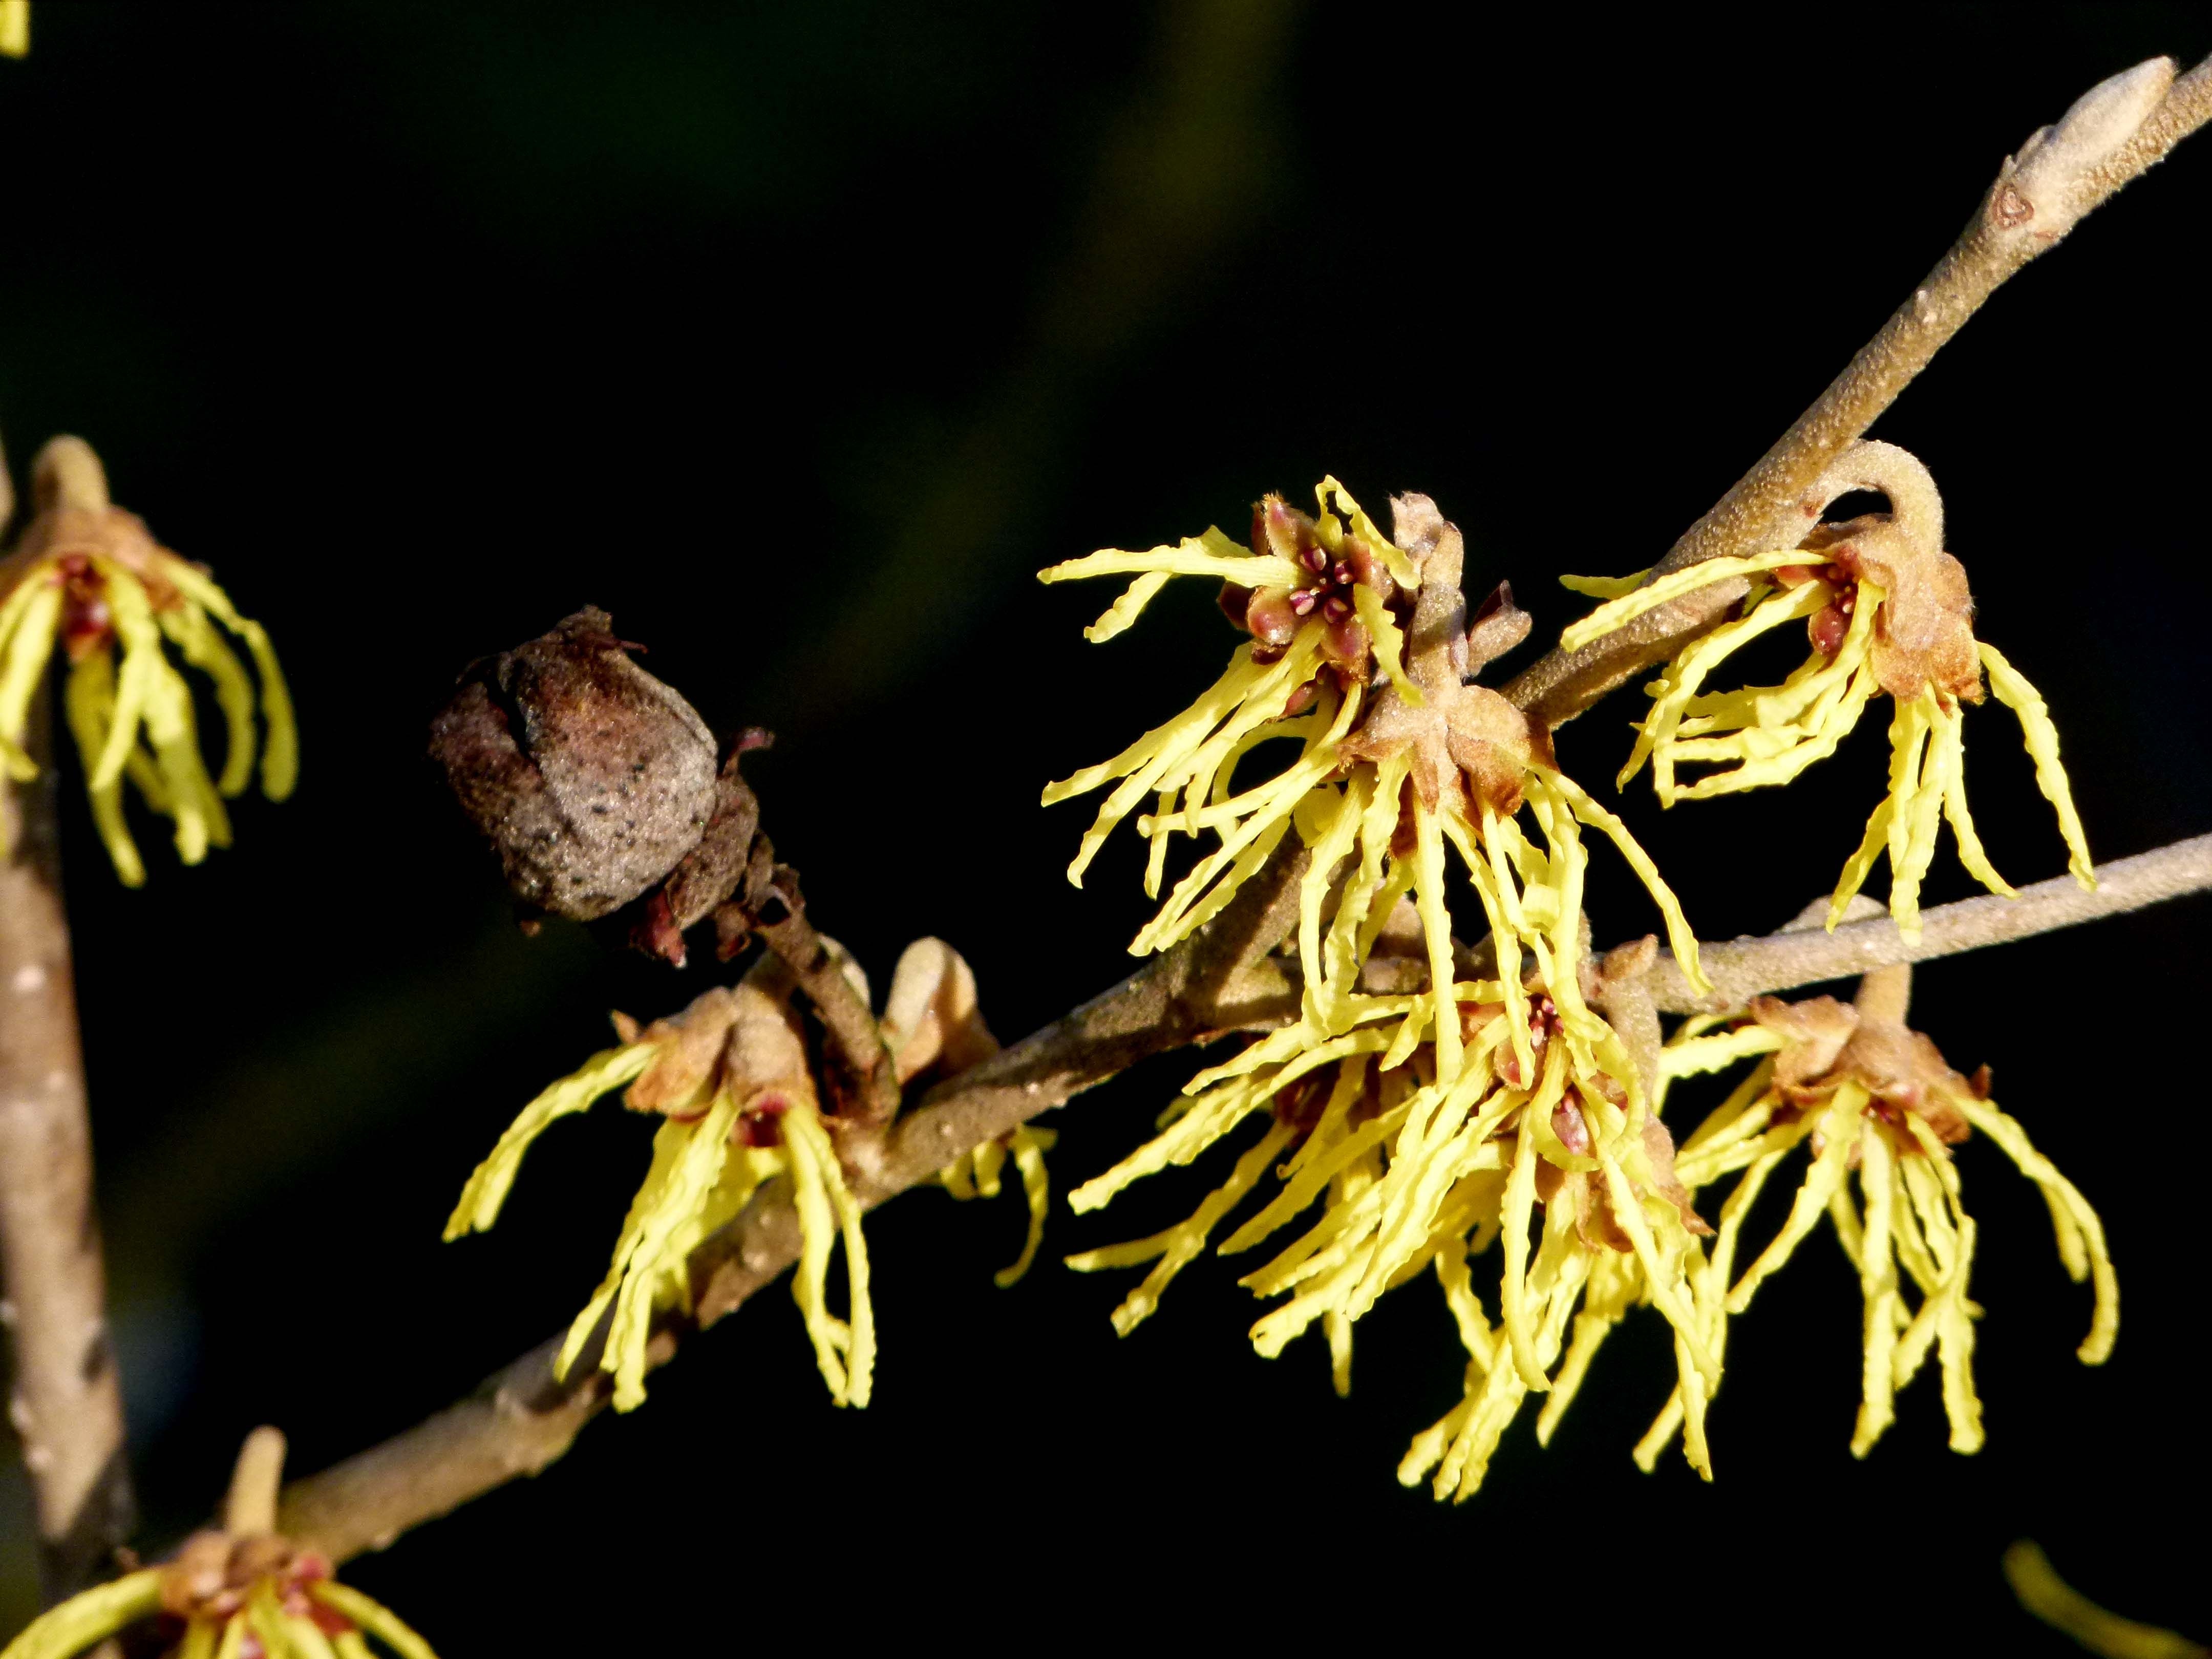
tree, branch, plant, leaf, flower, produce, insect, autumn, botany, yellow, flora, twig, flowers, wasp, macro photography, witch hazel, single flowers